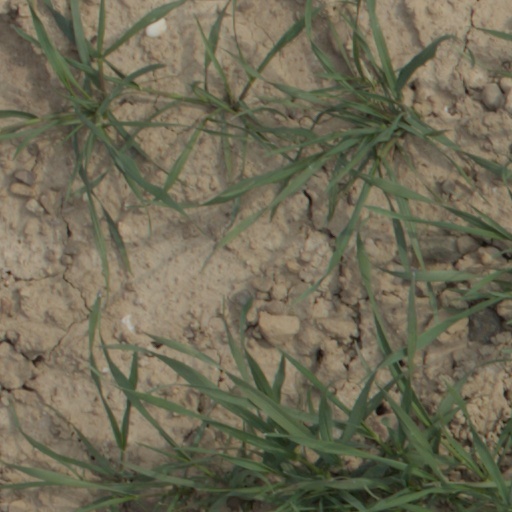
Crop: wheat